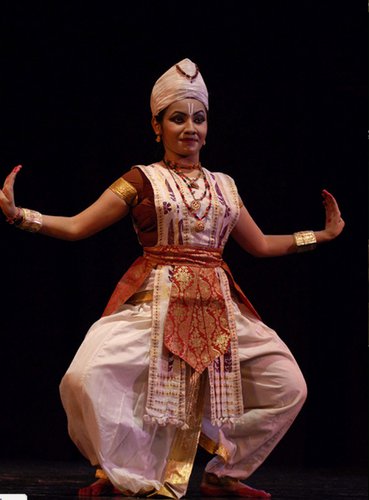
Dance form: sattriya